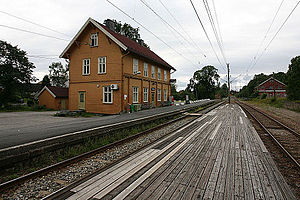
Spydeberg Station
Spydeberg Station er en norsk jernbanestation på Indre Østfoldbanen i Spydeberg. Stationen består af to spor med hver sin sideliggende perron, der er er forbundet med en gangbro. Desuden er der en stationsbygning i træ med ventesal og toiletter samt en parkeringsplads. Stationen ligger 107,3 m.o.h., 44,6 km fra Oslo S. Den er stoppested på NSB's linje Rakkestad/Mysen-Skøyen.